Shiori Koike

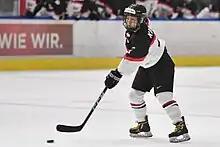
Koike in 2017

is a Japanese ice hockey player for DK Peregrine and the Japanese national team. The Japanese team participated at the 2015 IIHF Women's World Championship coming third in their preliminary group. They also participated at the 2015 27th Winter Universiade, winning a bronze medal.